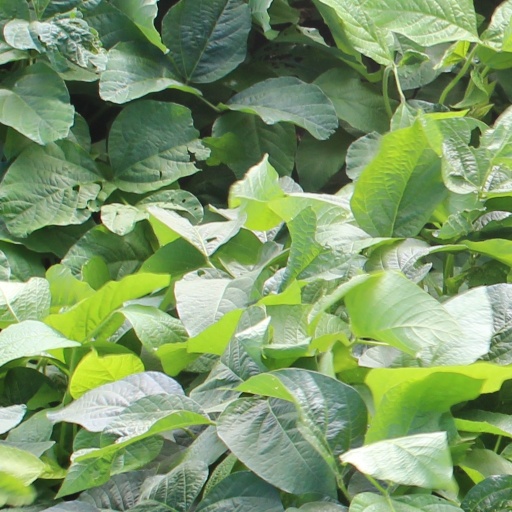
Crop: soybean